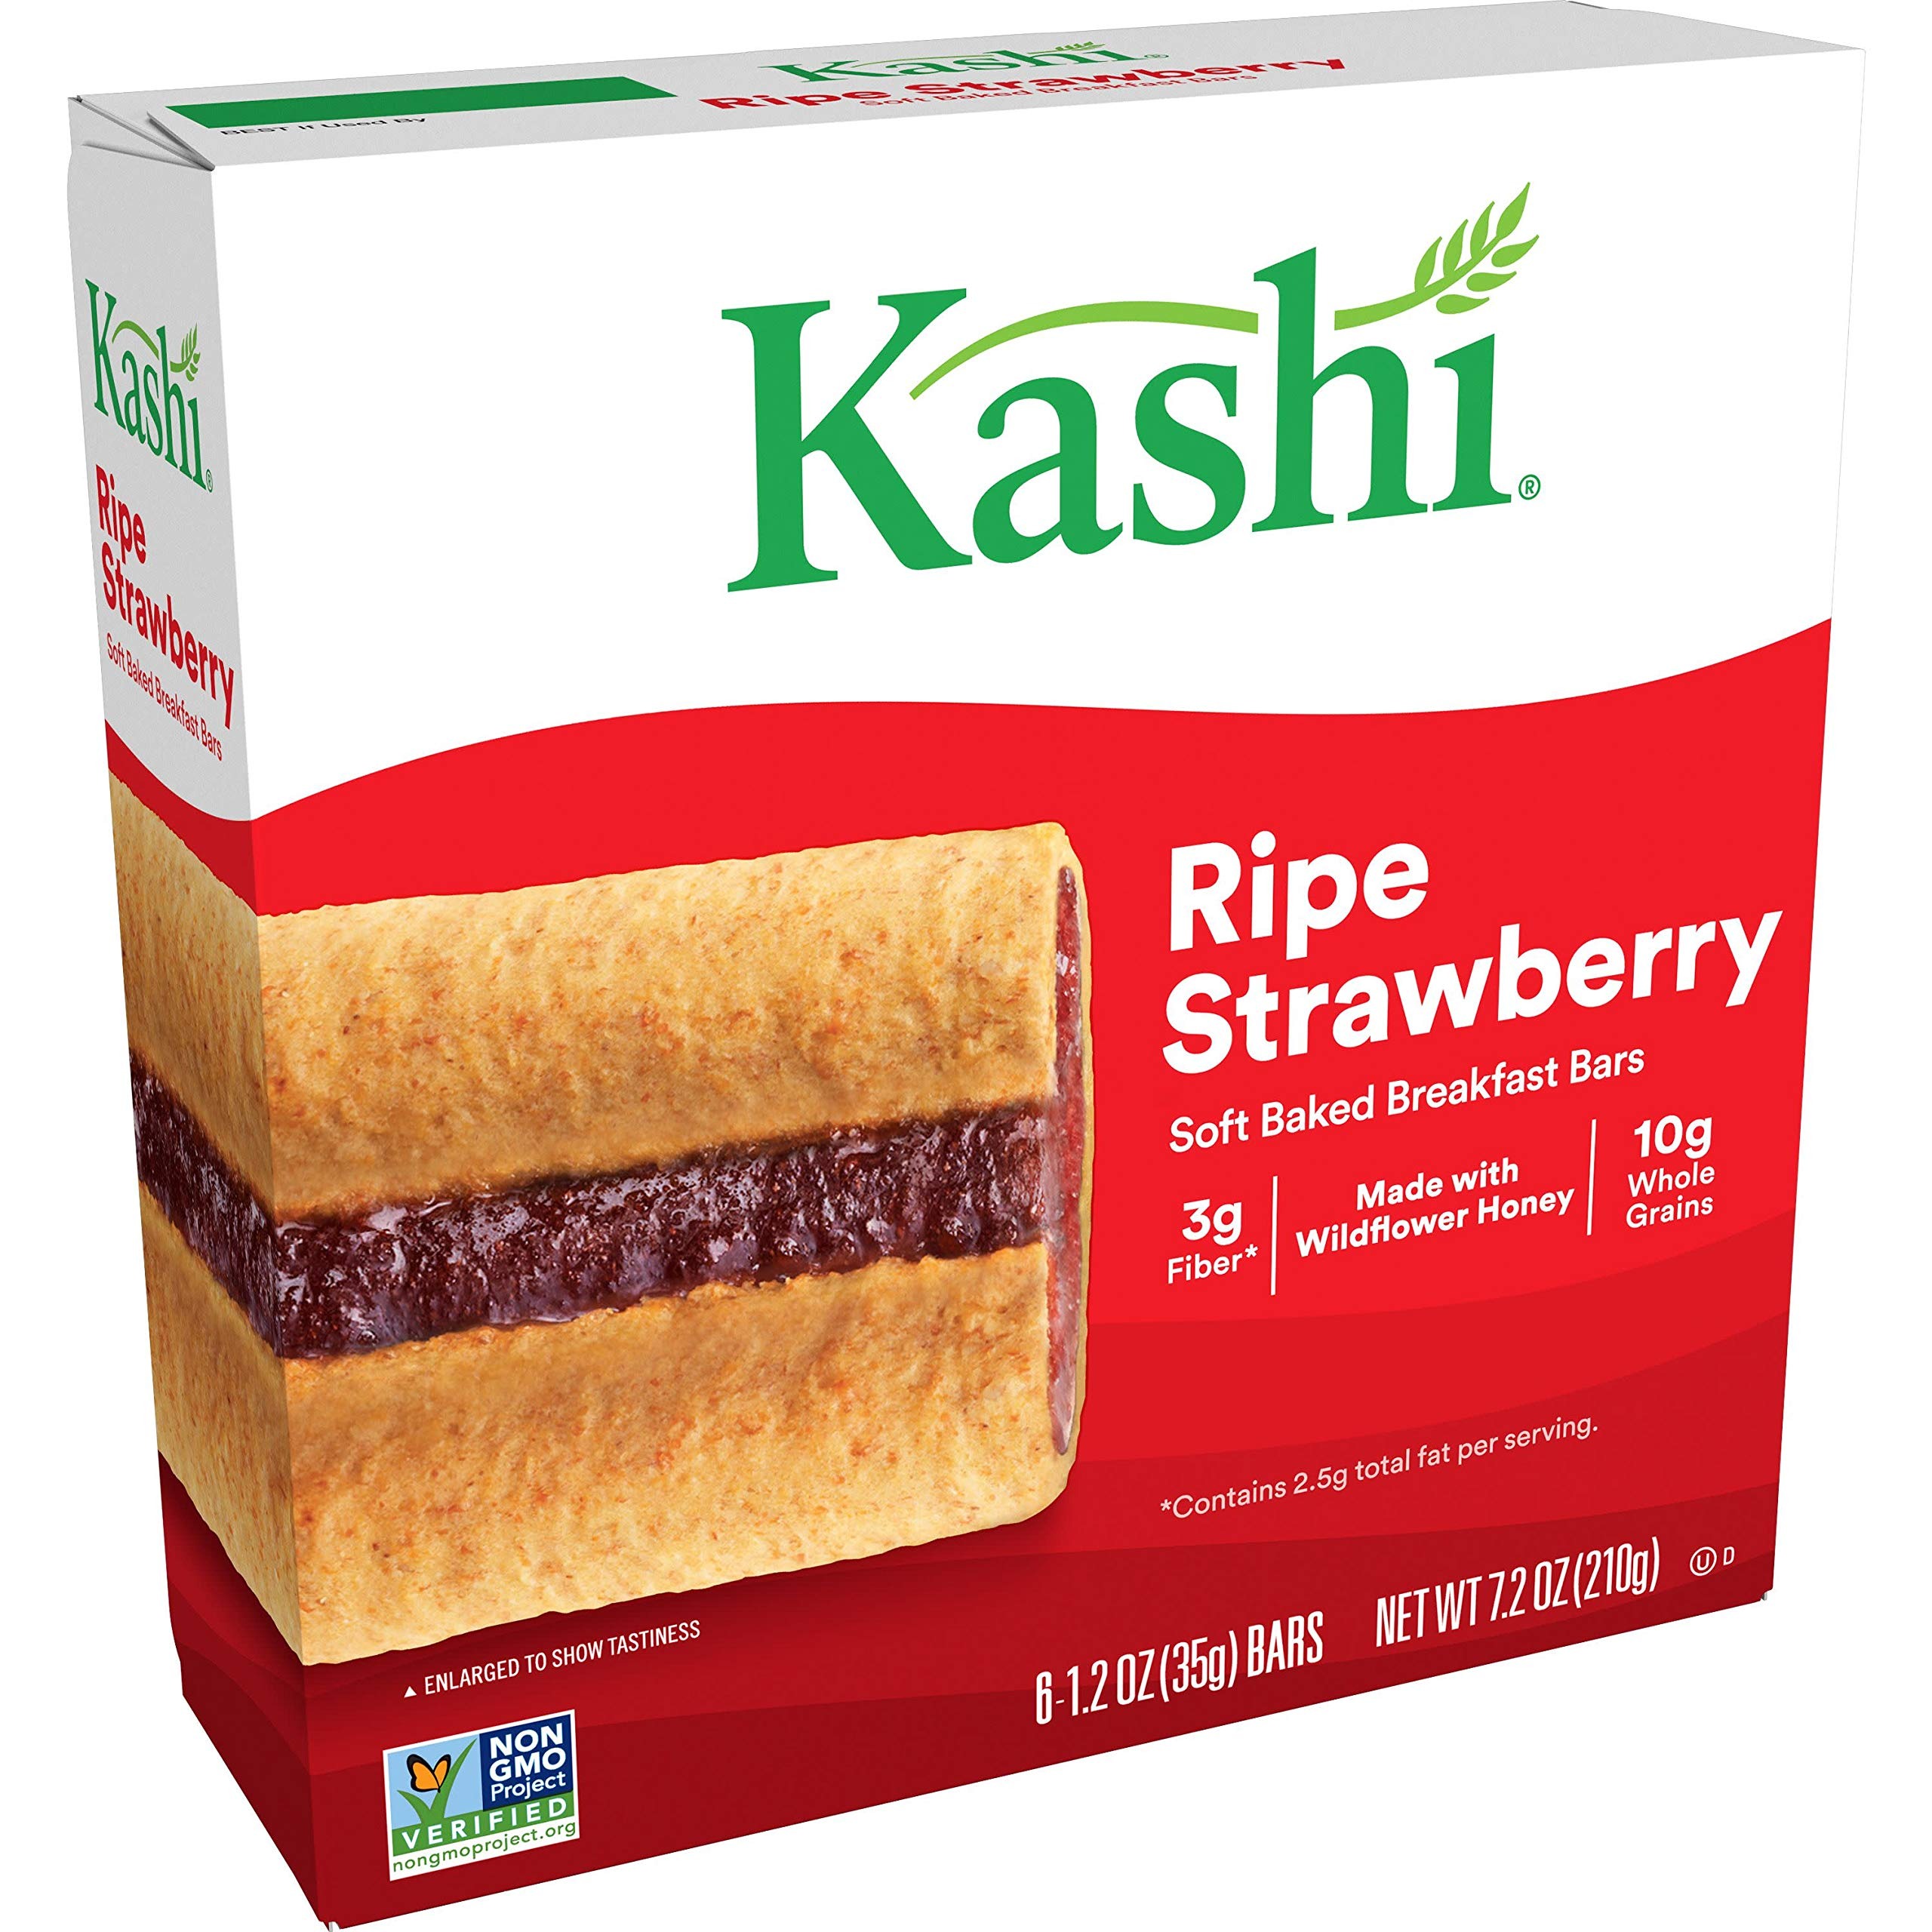
Item Name: Kashi Soft Baked Breakfast Bars, Vegetarian Bars, Kids Snacks, Ripe Strawberry, 7.2oz Box (6 Bars x 1.2 Ounce)
Bullet Point 1: A delicious breakfast bar made with berries, Kashi Seven Whole Grain Flour, rolled oats, and a touch of honey
Bullet Point 2: An ideal quick breakfast treat and anytime pick-me-up at home or on-the-go
Bullet Point 3: 10g of whole grain, 2.5g total fat, and 3g fiber per 35g serving
Bullet Point 4: Travel-ready tasty snack at work or school, post-workout bite, or late-night treat; Stow in lunchboxes, totes, & backpacks
Bullet Point 5: Includes 1, 7.2-Ounce box containing 6 ready-to-eat, individually wrapped soft-baked breakfast Bars; packaged for freshness and great taste
Value: 6.0
Unit: Count

Price: 10.29